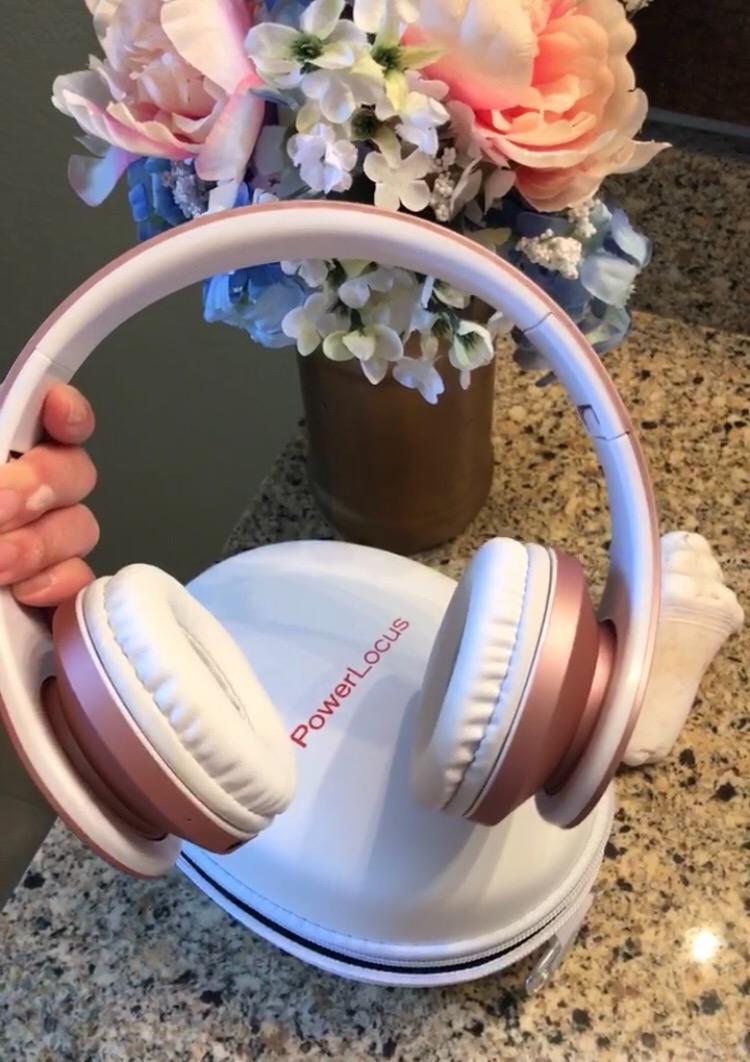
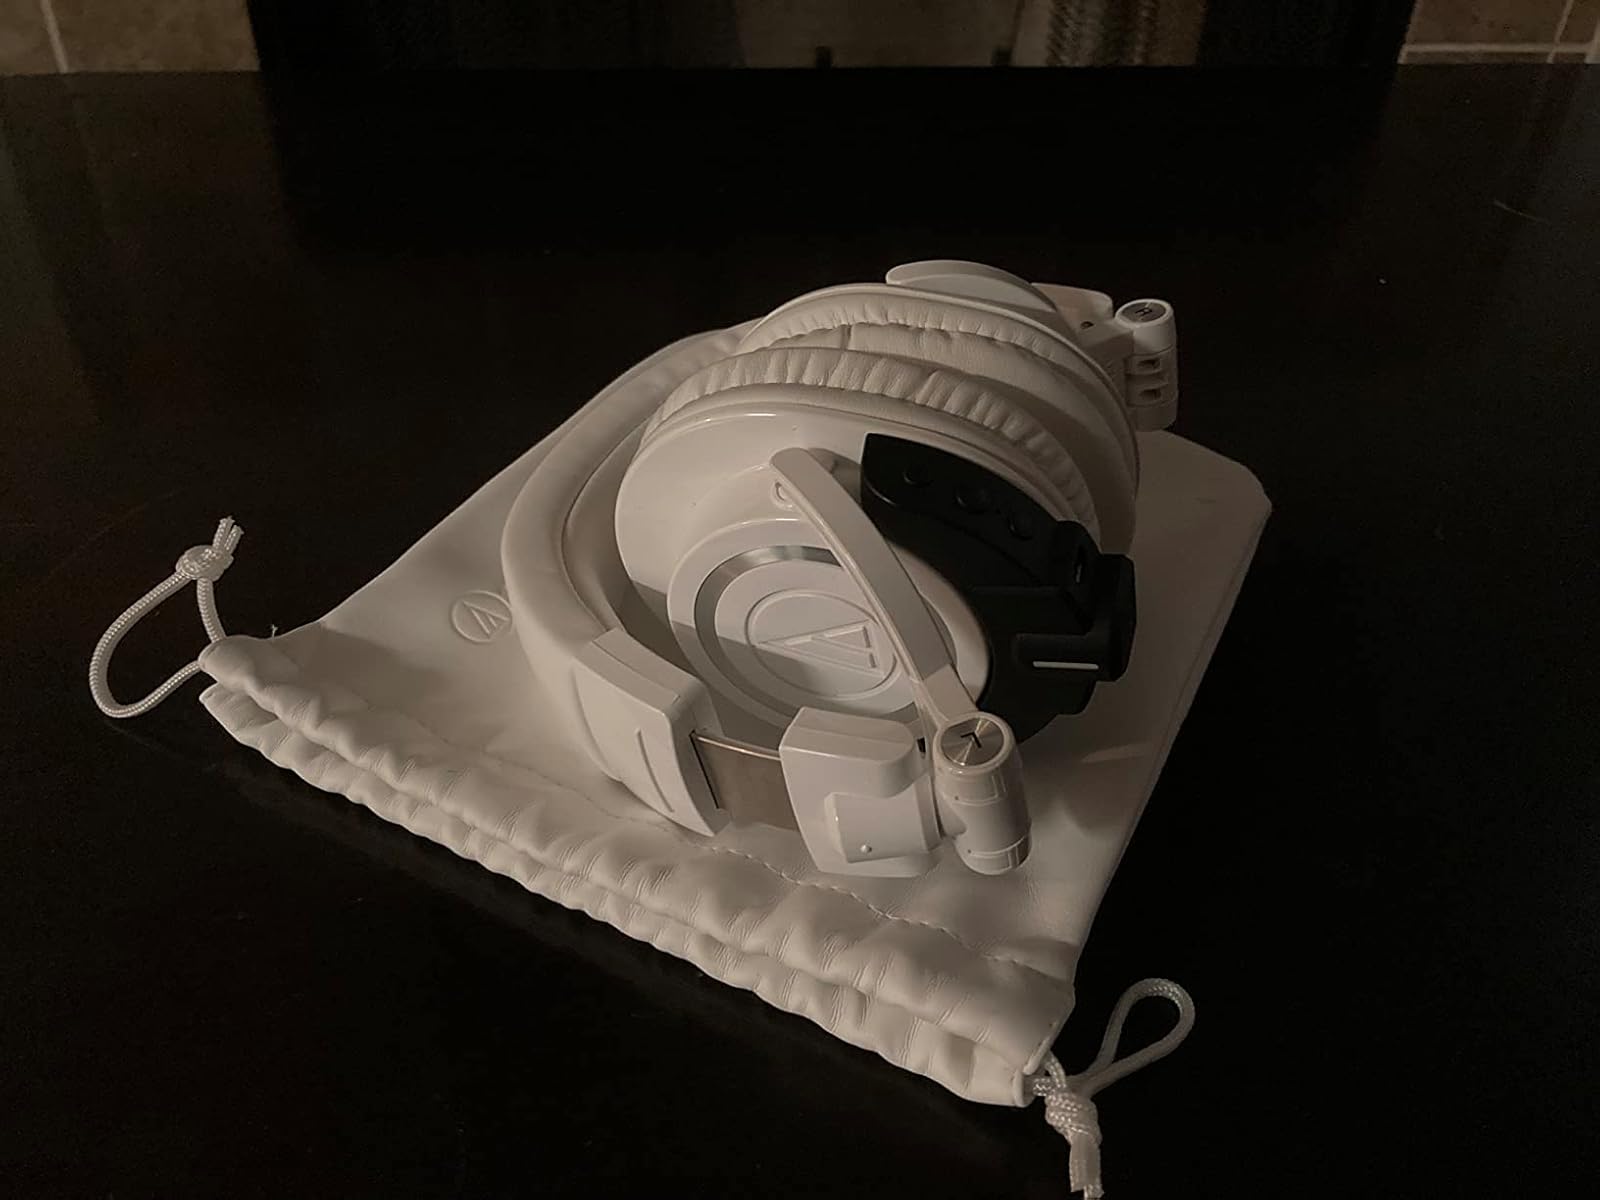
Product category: headphones
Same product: no